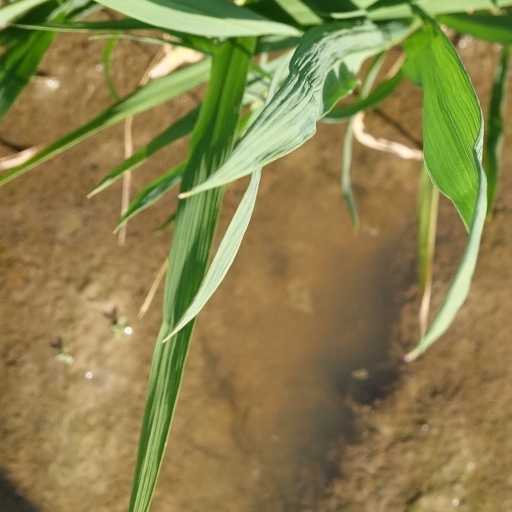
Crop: rice